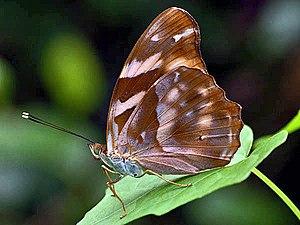
Herona marathus est un lépidoptère appartenant à la famille des Nymphalidae, à la sous-famille des Apaturinae et au genre Herona.